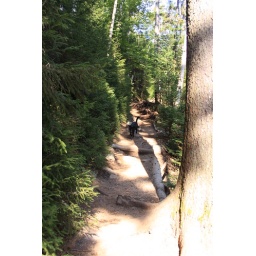
...straight up over rocks and tree roots!!!Come on Tilly you can make it!